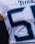
Number: 5